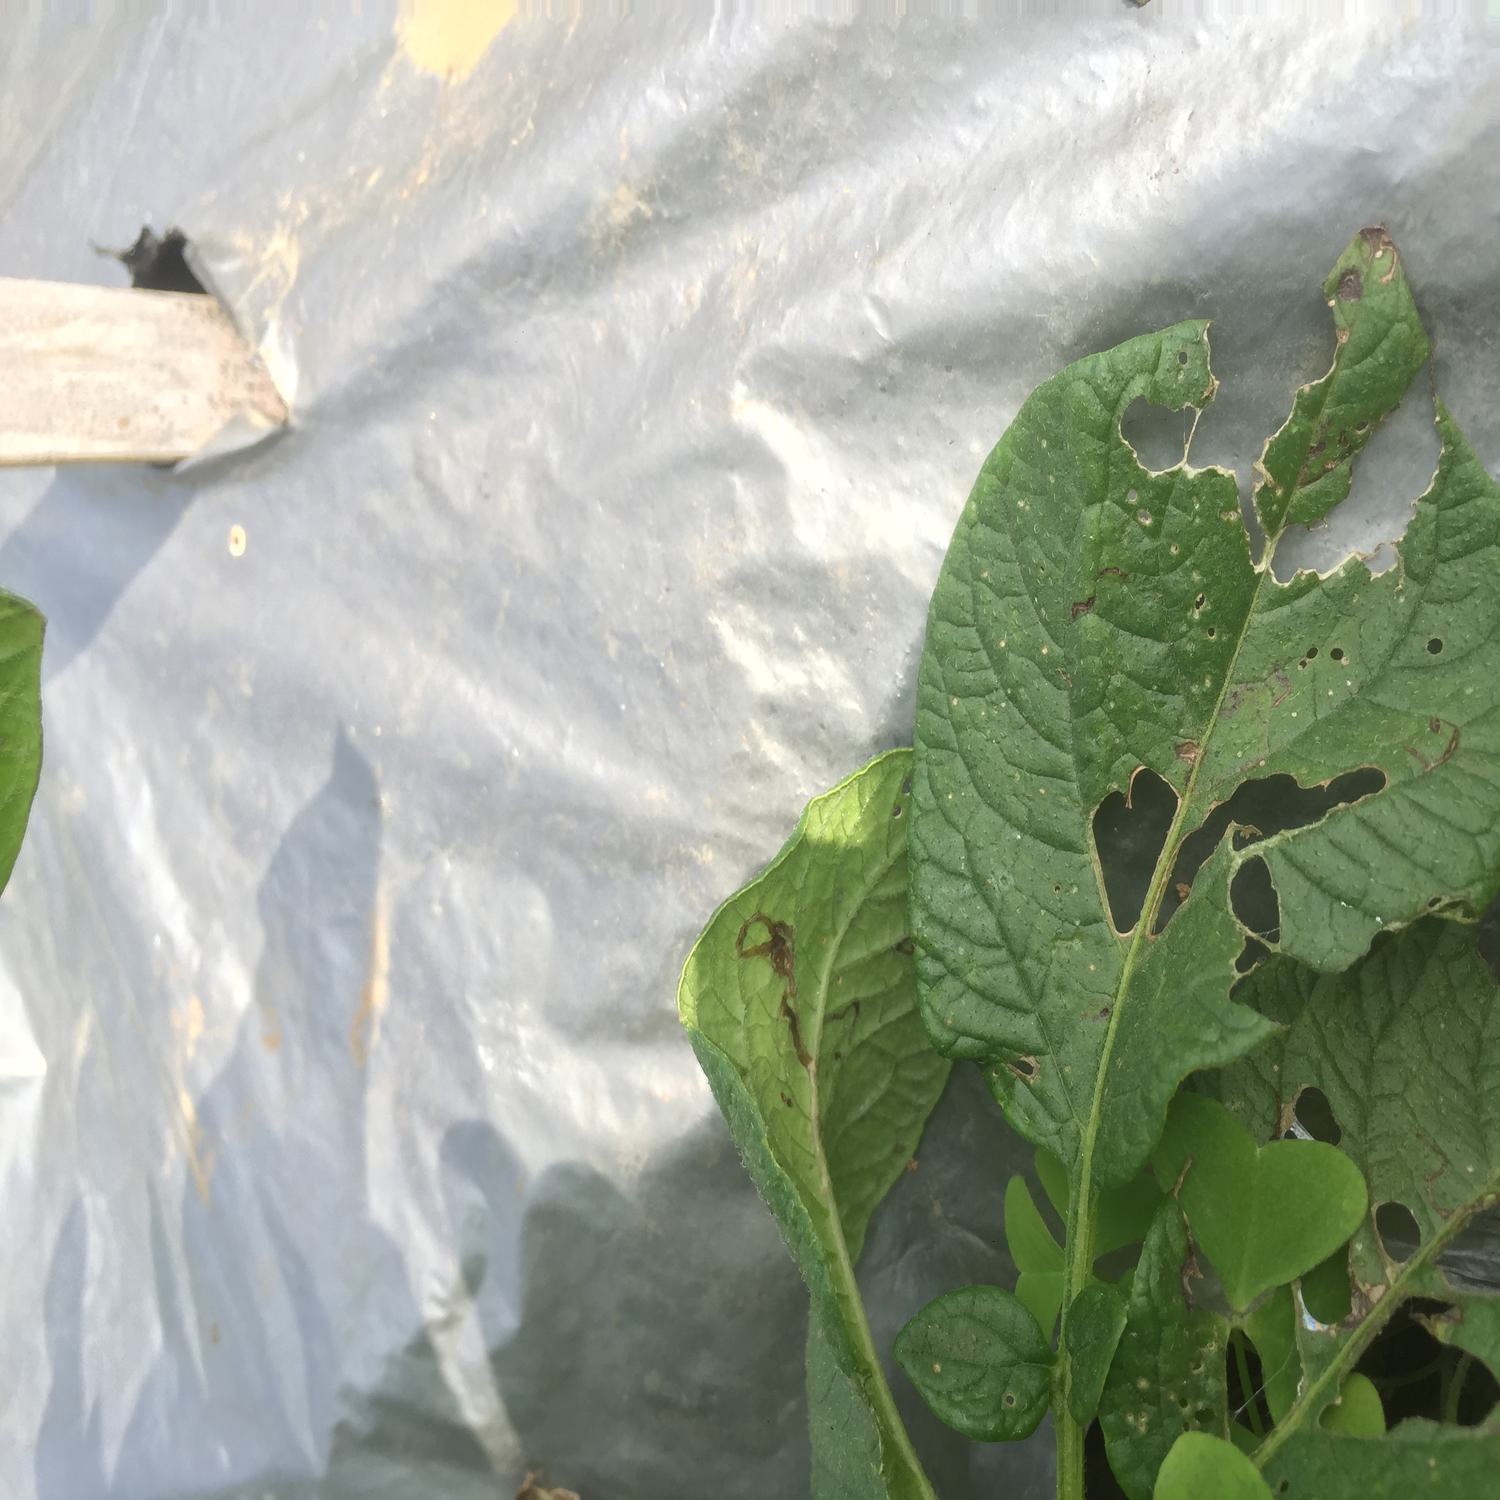
Label: Pest